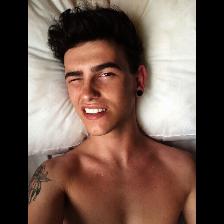
Label: Human